Nubian ibex

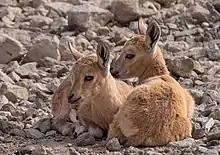
Two Nubian ibex kids

Nubian ibex live in rough, dry, mountainous terrain, where they eat mainly grasses and leaves, especially from Acacia trees (Genus "Vachellia"). They forage for food on the ground and may also rear up on their hind legs to reach leaves in trees. They can climb into trees while feeding. They reduce feeding on plants with strong defenses, such as tannins and thorns. Preferred plants vary depending on the amount of rain; rainy winters result in higher feeding preference for annual plants over perennials. Ibex preferentially feed in spaces that are close to cliffs where they can easily escape predators, demonstrating a Landscape of Fear: the farther from cliffs, the more vigilant ibex become. Ibex will also spend more time feeding in green patches with high nutritional quality and that are closer to water sources. Female Nubian ibex in Oman have been recorded consuming small bone fragments (osteophagy), a common behavior in mammals to supplement calcium and phosphorus in their diet.